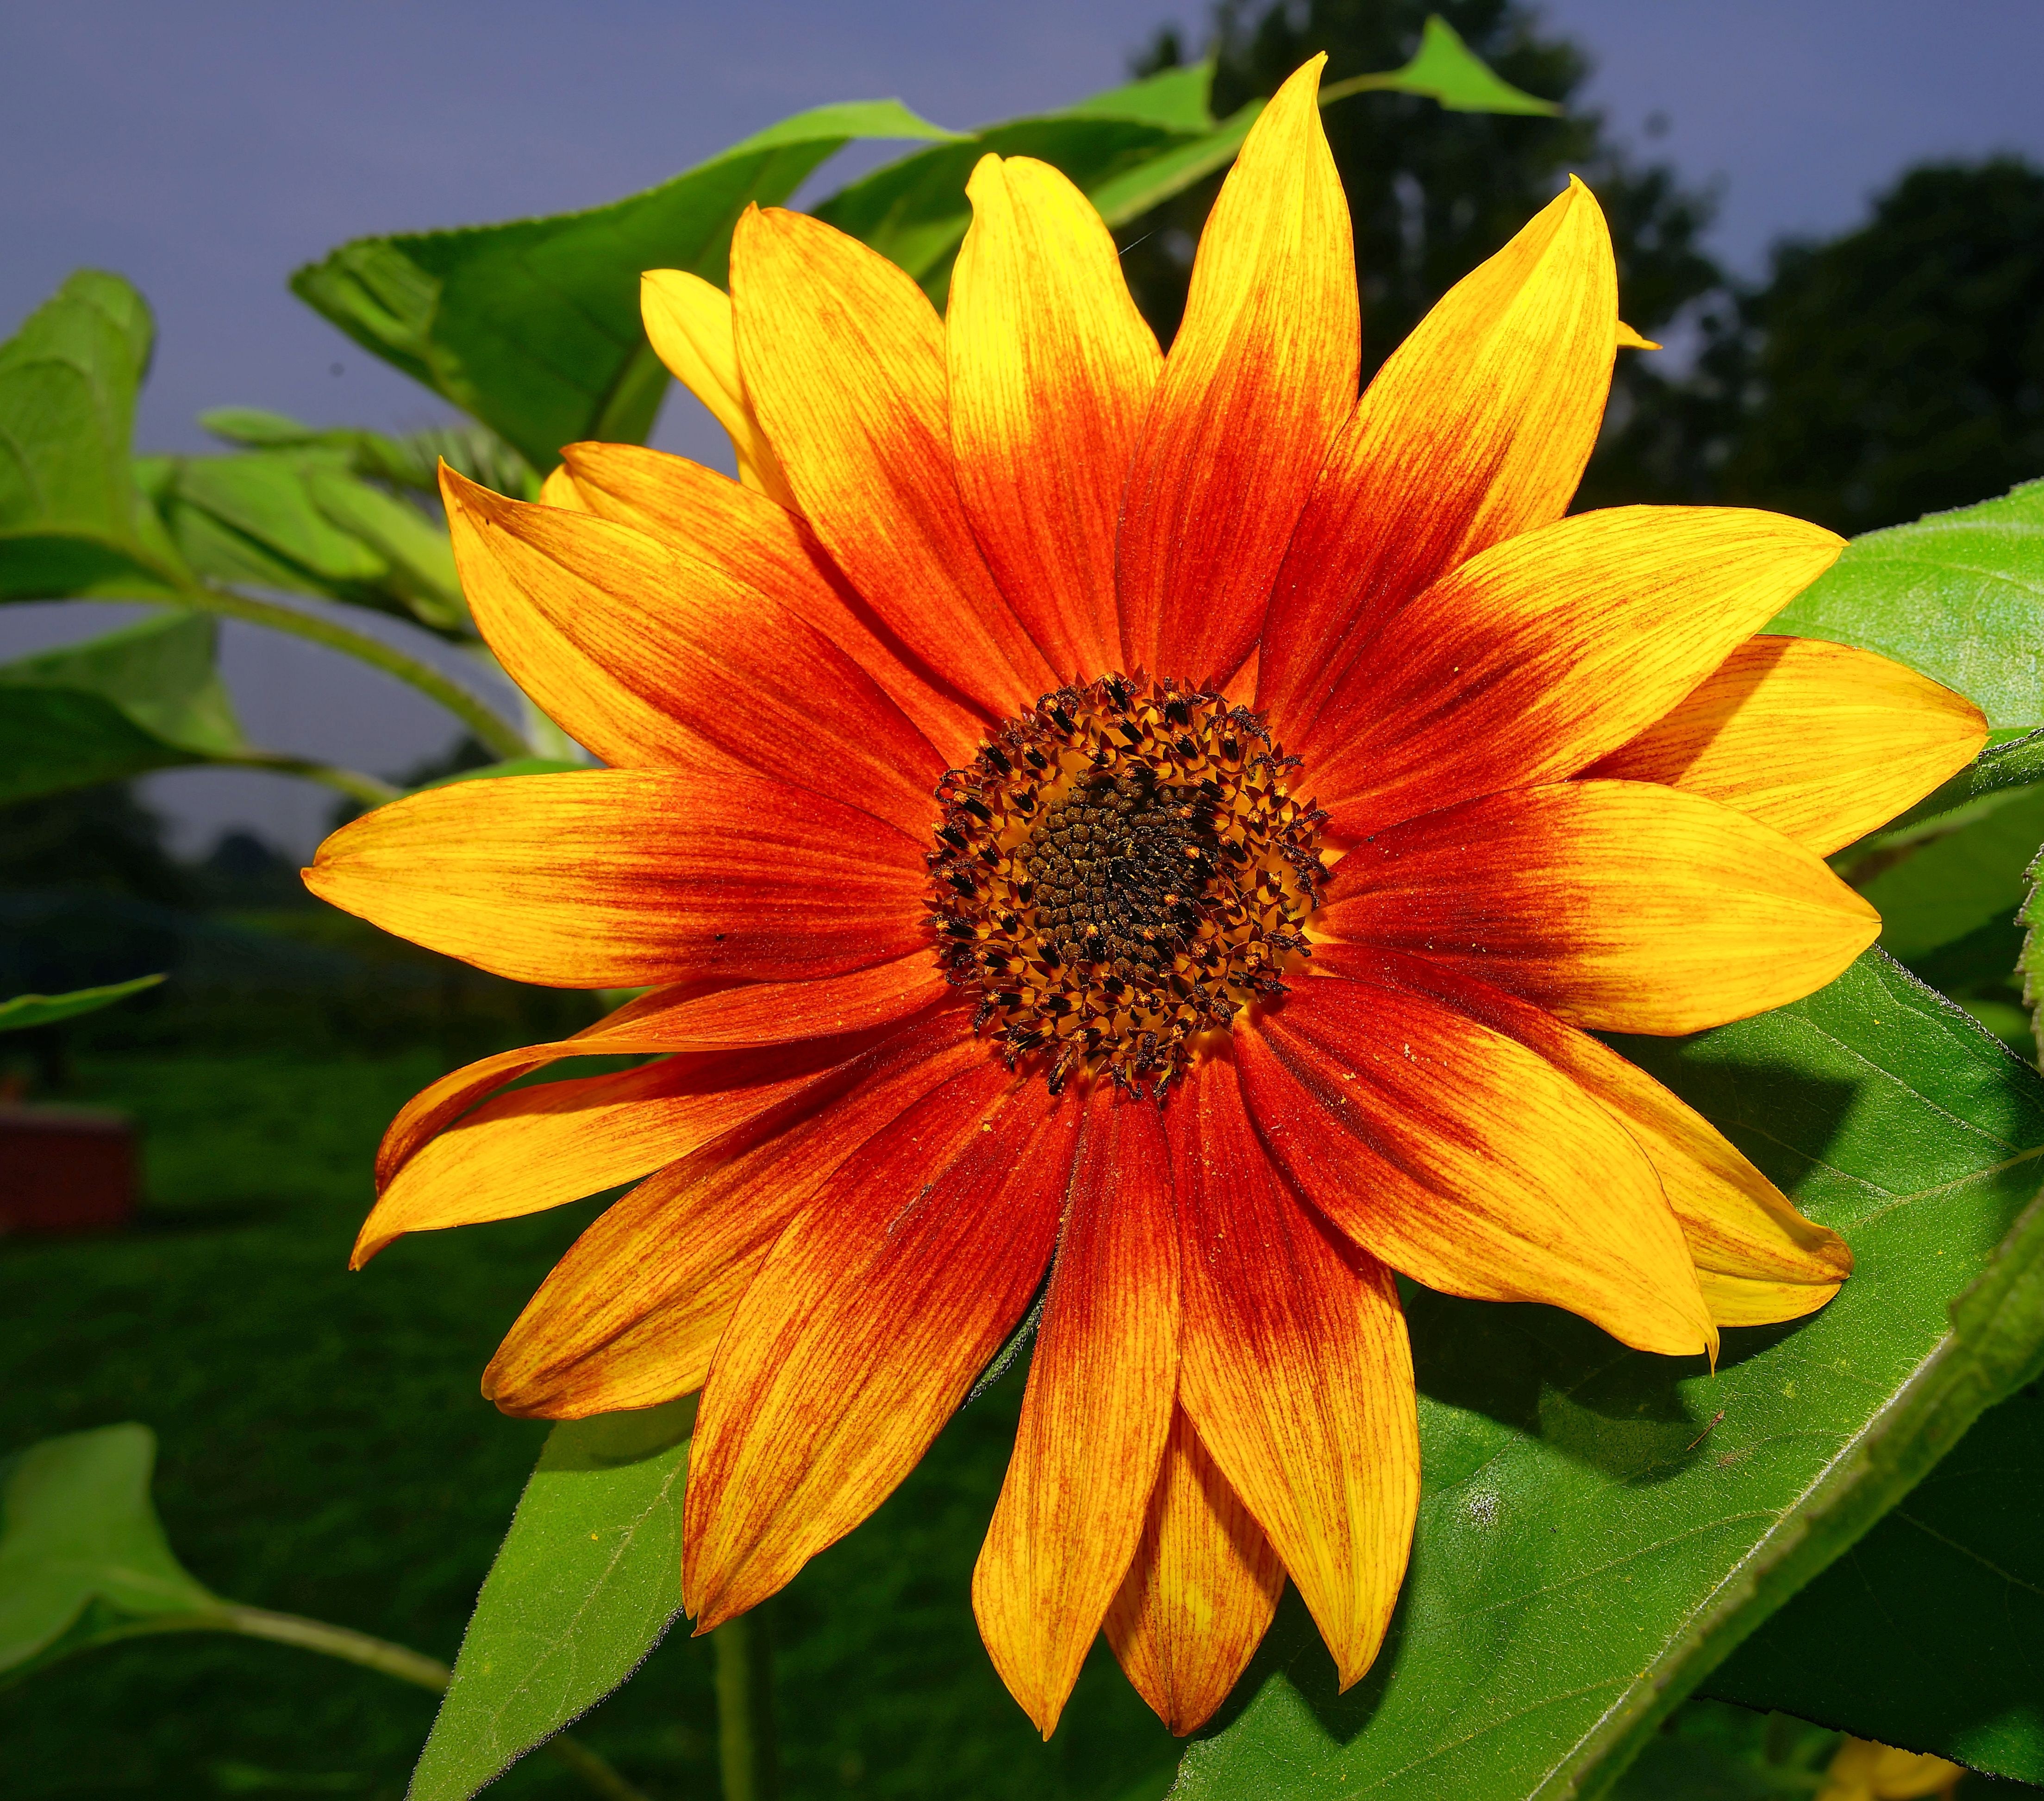
nature, blossom, structure, plant, flower, petal, bloom, summer, botany, colorful, yellow, close, flora, sunflower, background, petals, bright, sun flower, macro photography, flowering plant, daisy family, annual plant, plant stem, land plant